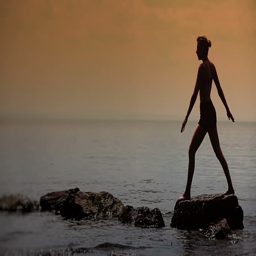
woman doing different yoga position during sunset in front of the sea